Pastoral period

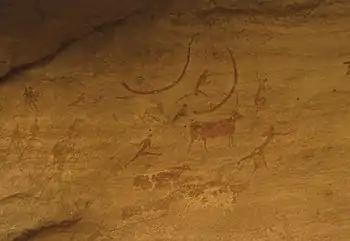
Warrior/Shepherd figures and animals

Pastoral rock art is the most common form of Central Saharan rock art, created in painted and engraved styles depicting pastoralists and bow-wielding hunters in scenes of animal husbandry, along with various animals (e.g., cattle, sheep, goats, dogs), spanning from 6300 BCE to 700 BCE. The Pastoral Period is preceded by the Round Head Period and followed by the Caballine Period. The Early Pastoral Period spanned from 6300 BCE to 5400 BCE. Domesticated cattle were brought to the Central Sahara (e.g., Tadrart Acacus), and given the opportunity for becoming socially distinguished, to develop food surplus, as well as to acquire and aggregate wealth, led to the adoption of a cattle pastoral economy by some Central Saharan hunter-gatherers of the Late Acacus. In exchange, cultural information regarding utilization of vegetation (e.g., Cenchrus, Digitaria) in the Central Sahara (e.g., Uan Tabu, Uan Muhuggiag) was shared by Late Acacus hunter-gatherers with incoming Early Pastoral peoples.